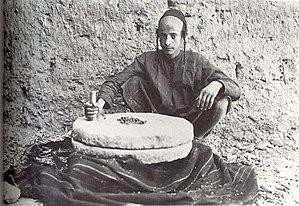
Les Juifs yéménites sont des Juifs qui vivaient, ou dont les ancêtres récents vivaient au Yémen, dans la pointe sud de la péninsule Arabique. Ils forment un groupe majeur des Juifs arabes et plus largement des Juifs orientaux dits Mizrahim.